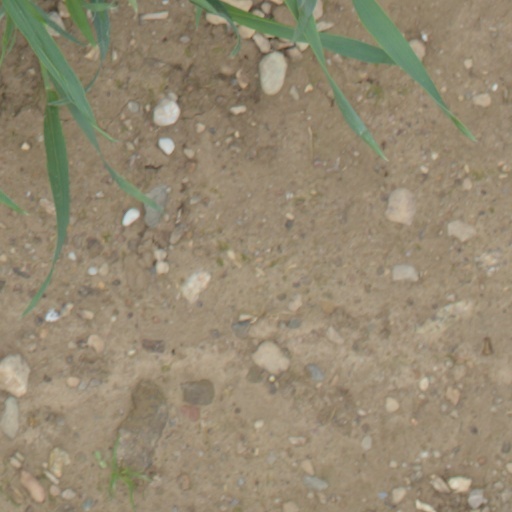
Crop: wheat